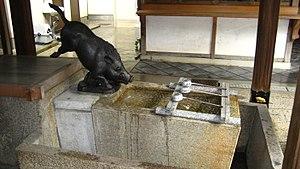
Un chōzuya ou temizuya est un pavillon d'ablution destiné au rite de purification cérémoniel appelé temizu dans le shintoïsme.